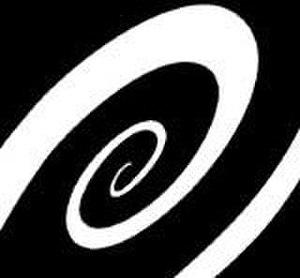
L'Open Society Foundations est un réseau de fondations créé en 1979 par le milliardaire et philanthrope américain George Soros. Les objectifs de ce réseau sont de promouvoir la gouvernance démocratique, les droits de l'homme et des réformes économiques, sociales et légales.